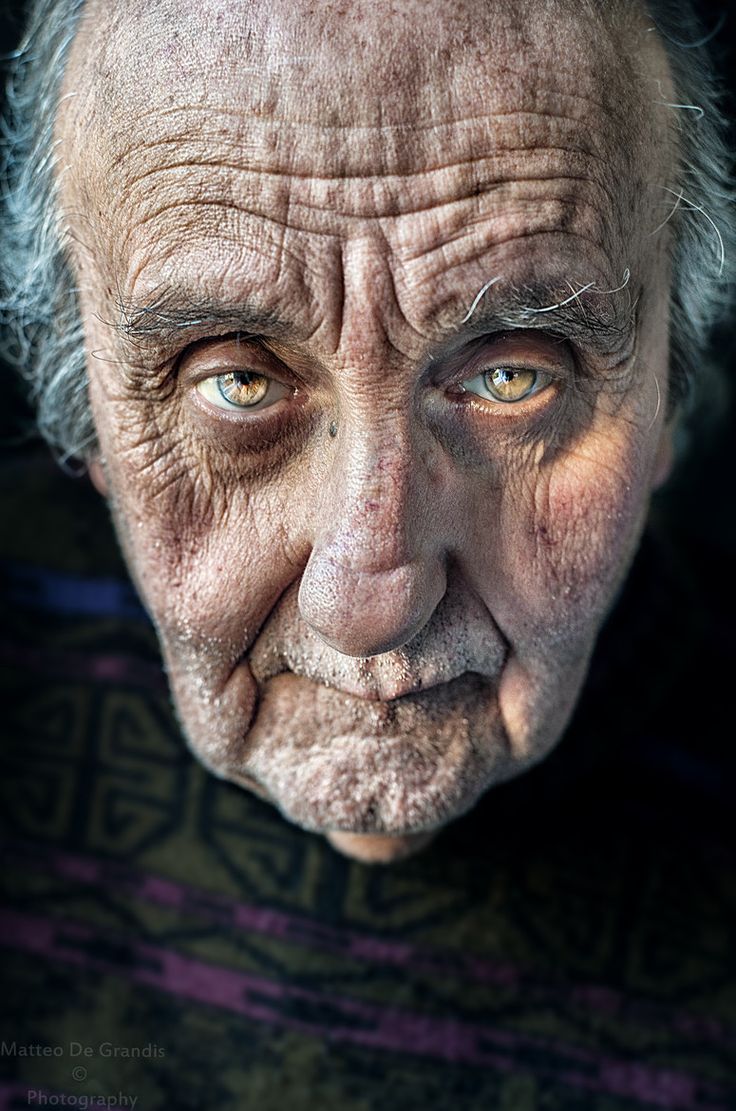
Label: Colored